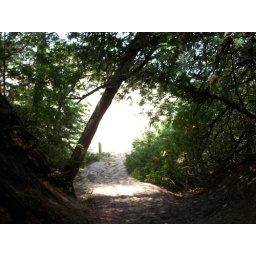
My heaven is a nice house in the sky